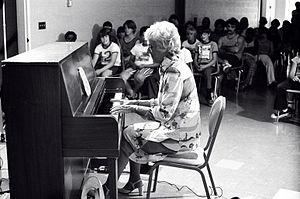
Marian McPartland est une pianiste de jazz, compositrice et écrivain britanno-américaine. Elle est connue pour son émission Marian McPartland's Piano Jazz sur National Public Radio, où elle a interviewé des grands noms tel qu'Oscar Peterson ou Bill Evans. Elle est la femme du trompettiste Jimmy McPartland. Pour son 90ᵉ anniversaire, en 2008, elle a donné un concert dont l'enregistrement est disponible sur le site de NPR.